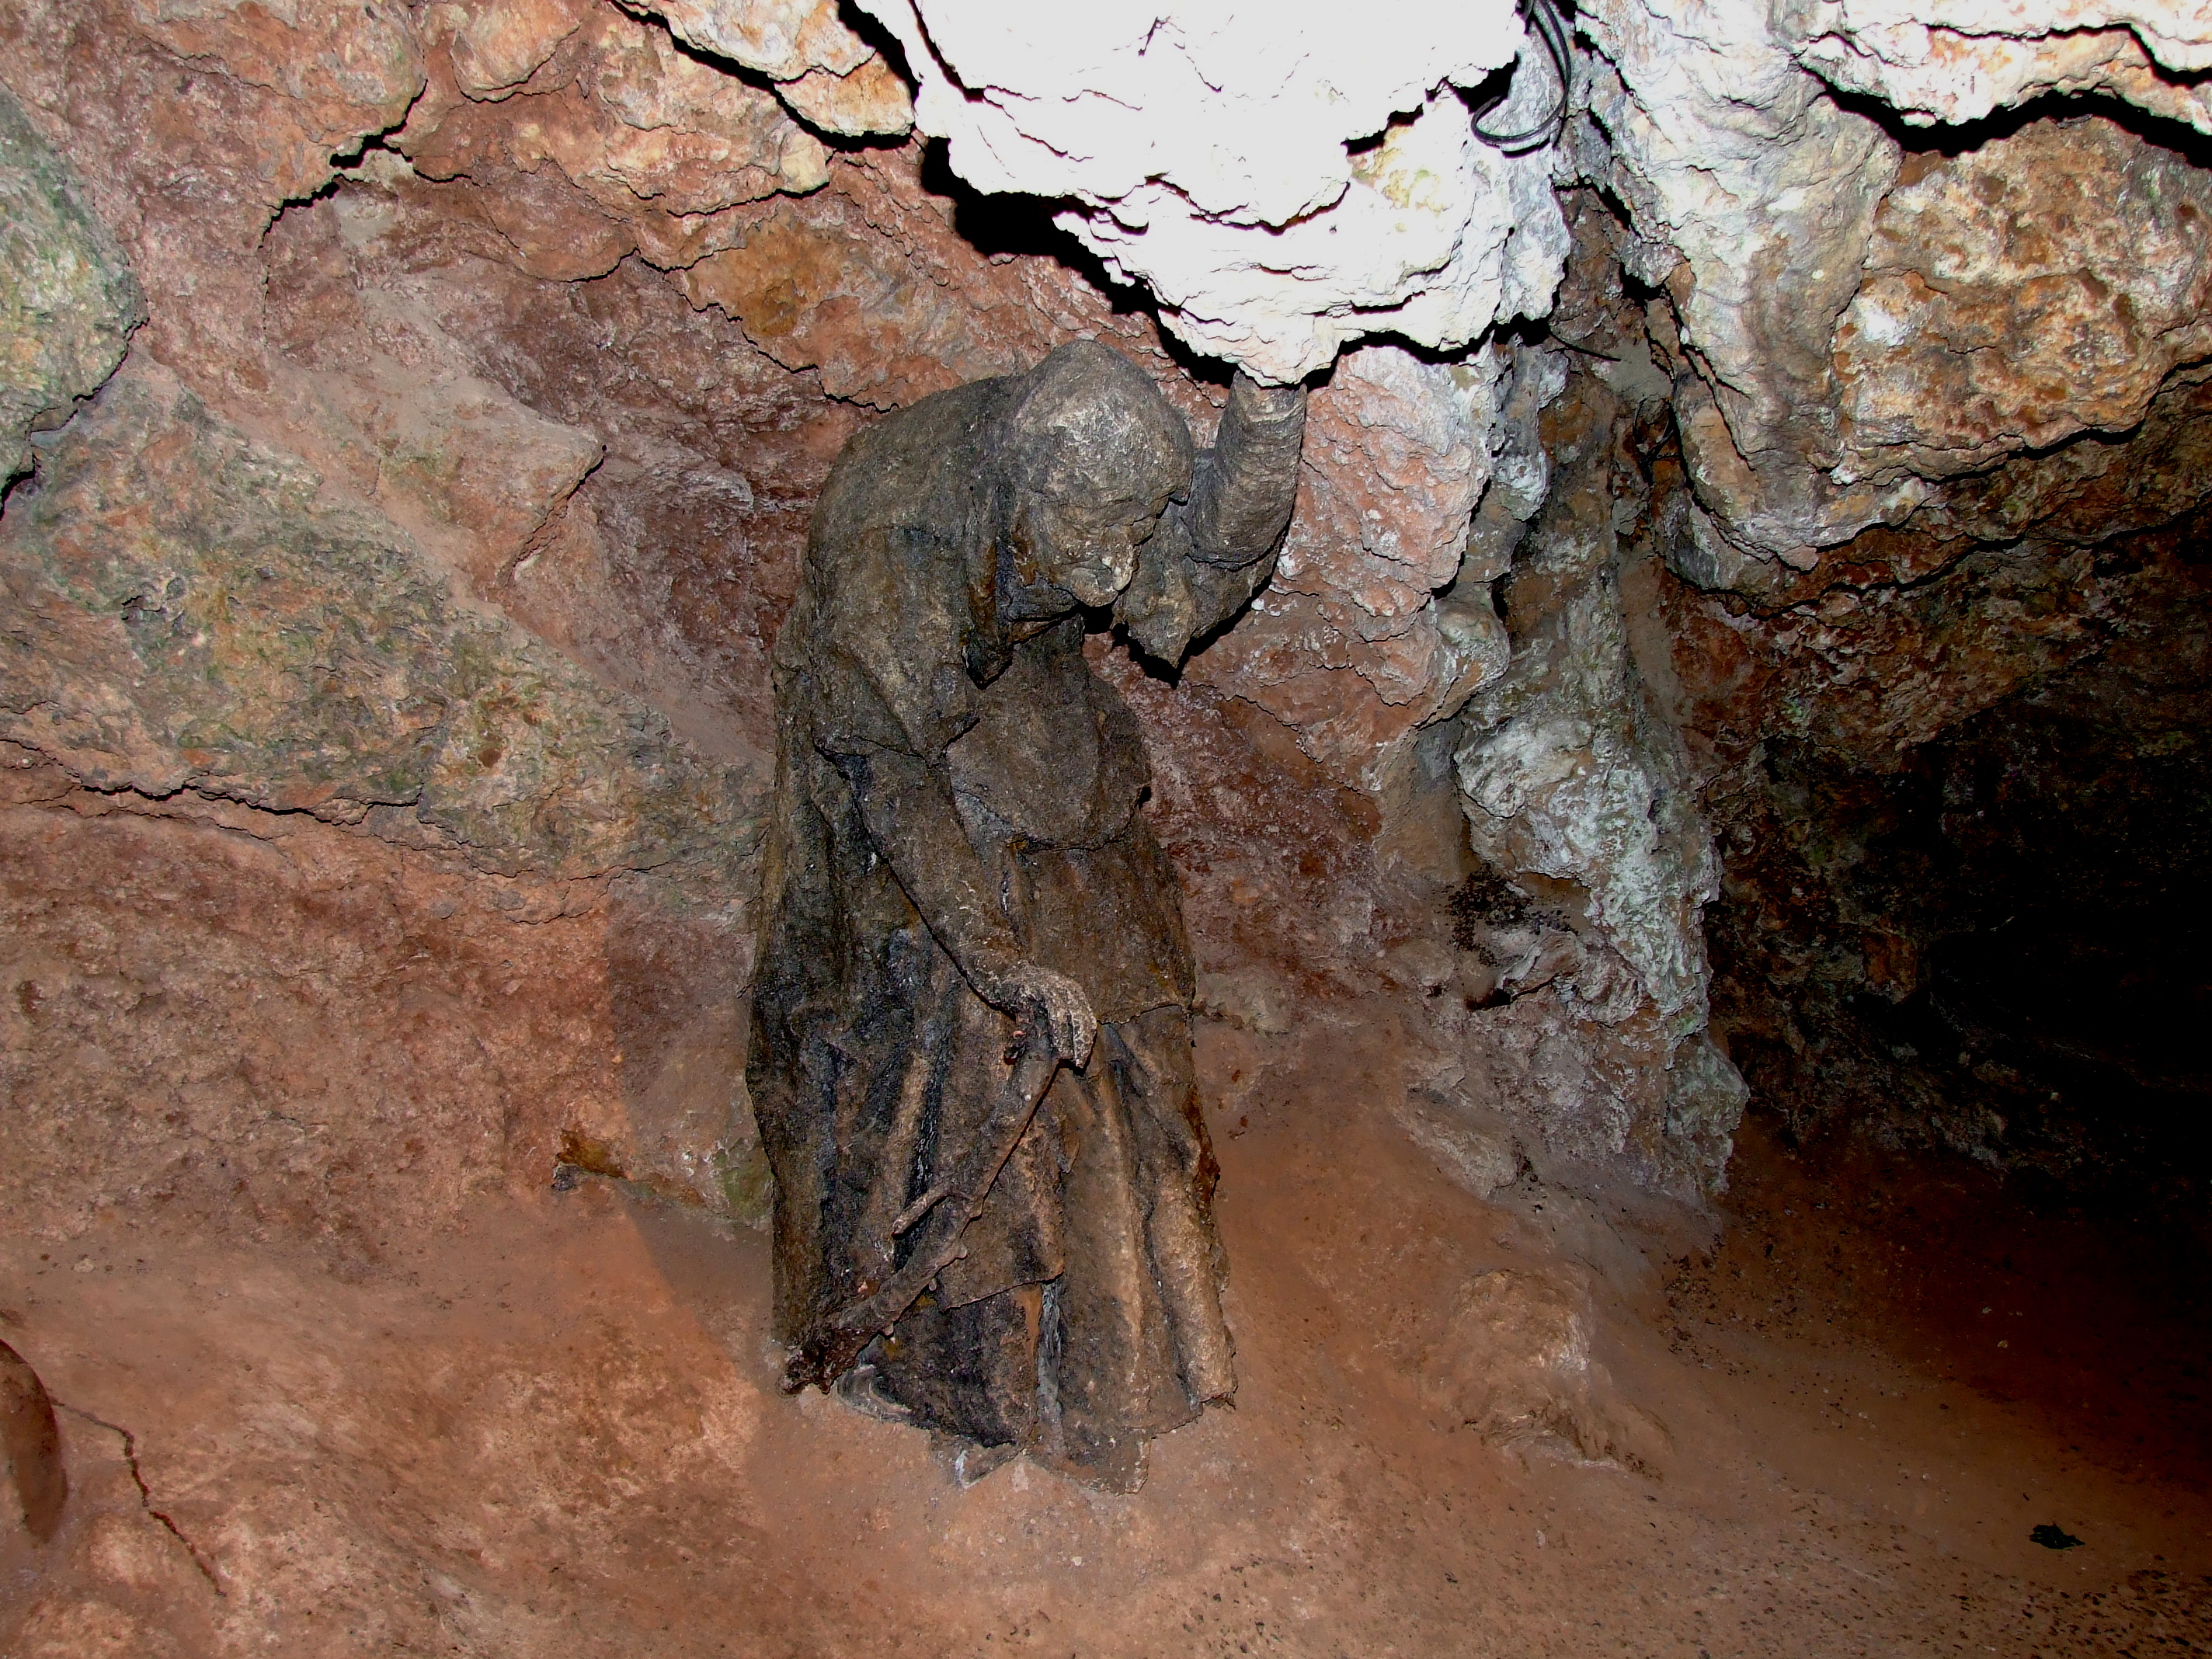
rock, formation, cave, soil, geology, caving, stalagmite, landform, geographical feature, pit cave